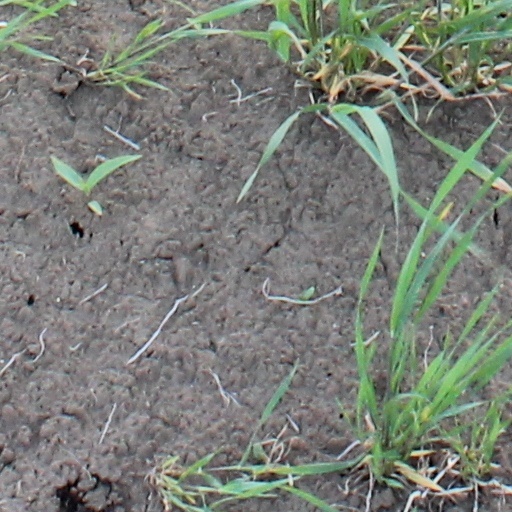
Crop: wheat